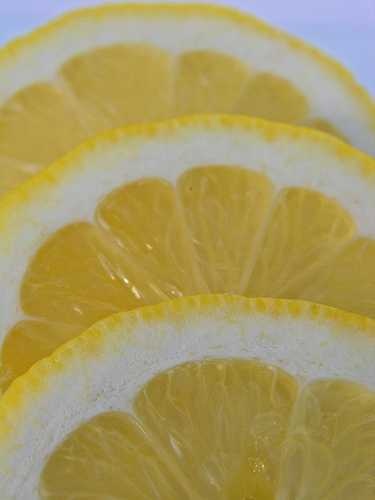
Label: Lemon